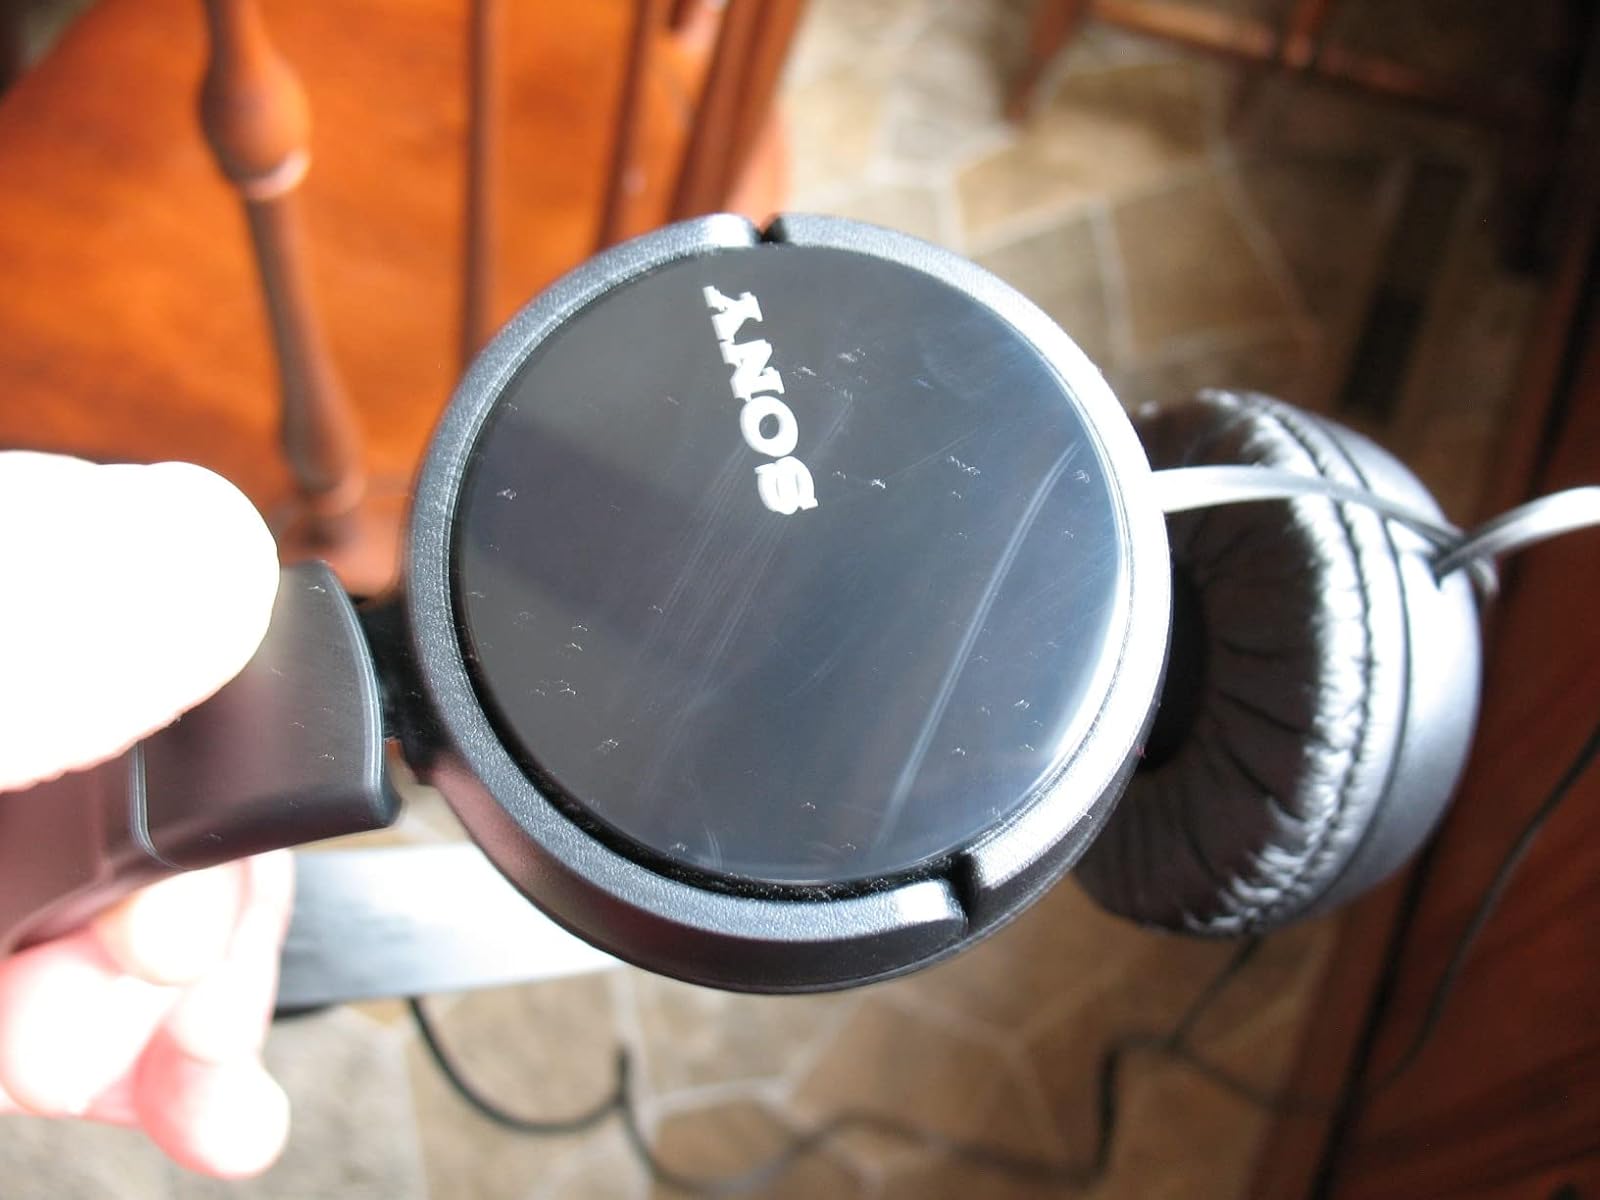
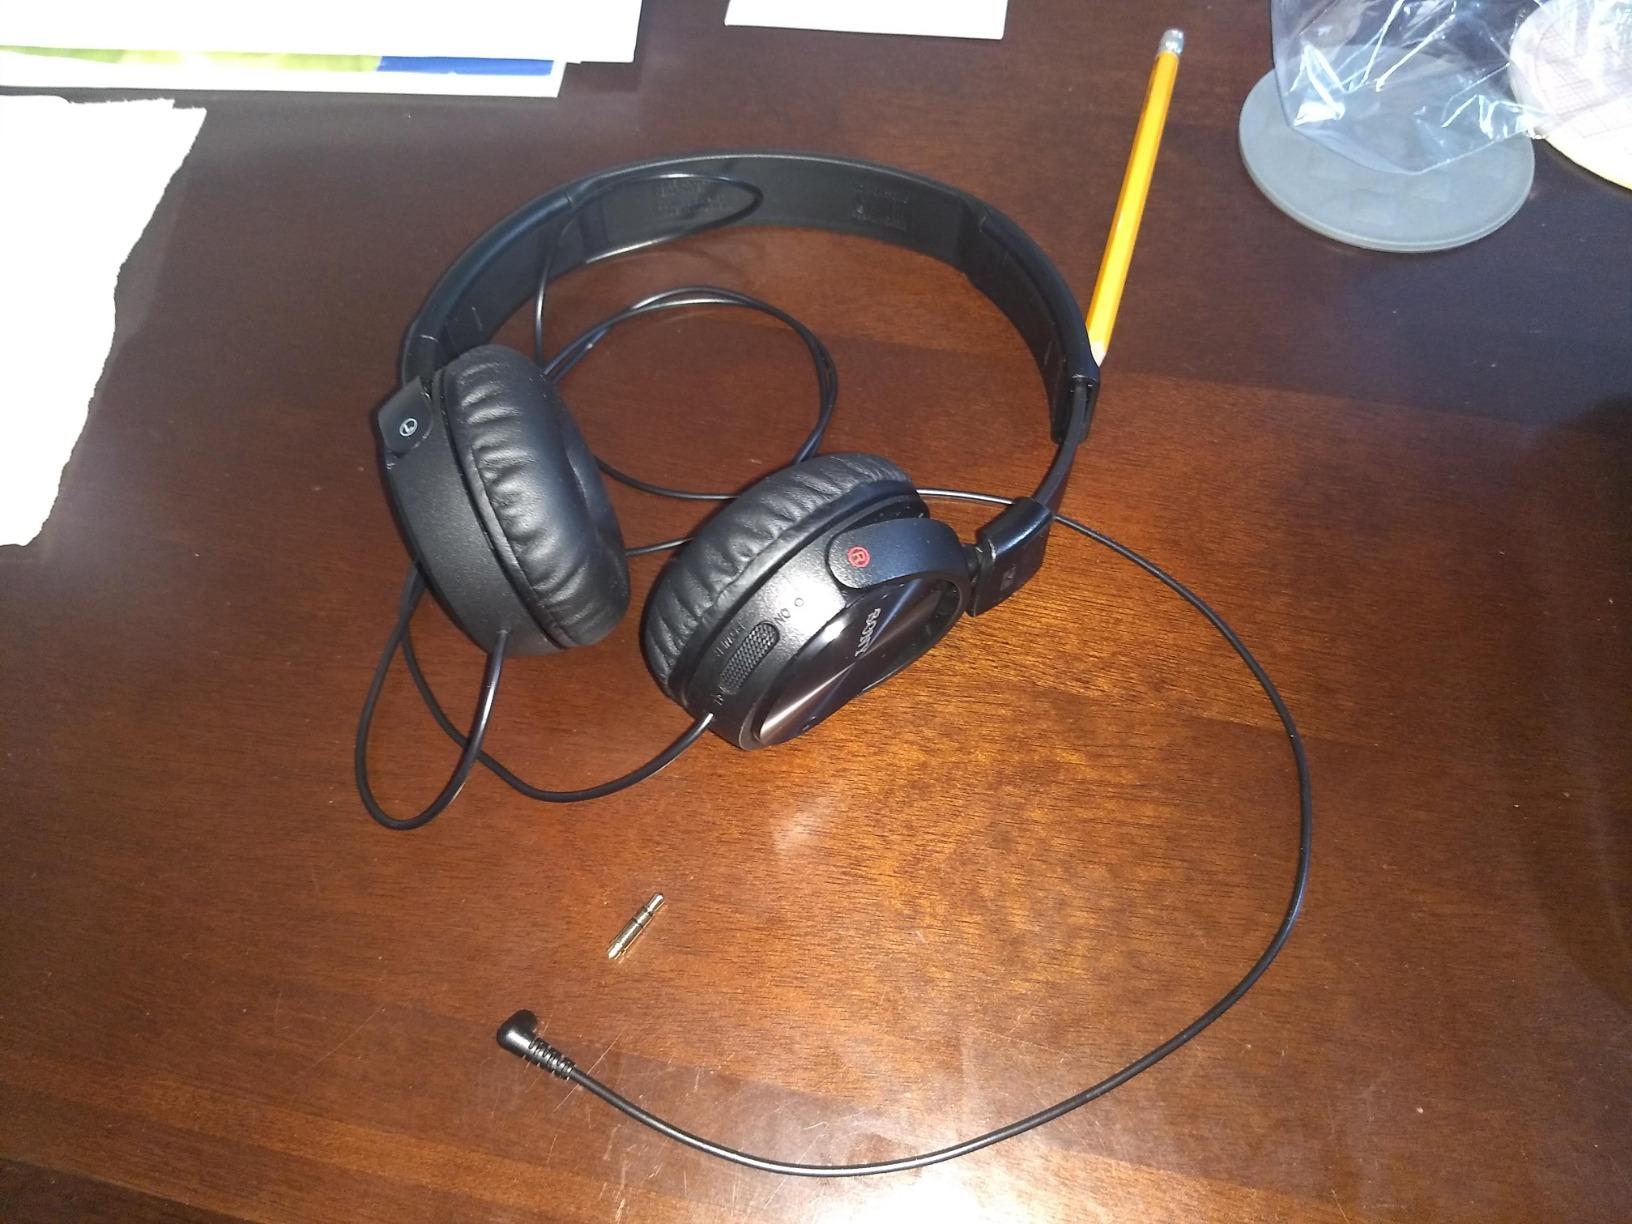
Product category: headphones
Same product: yes